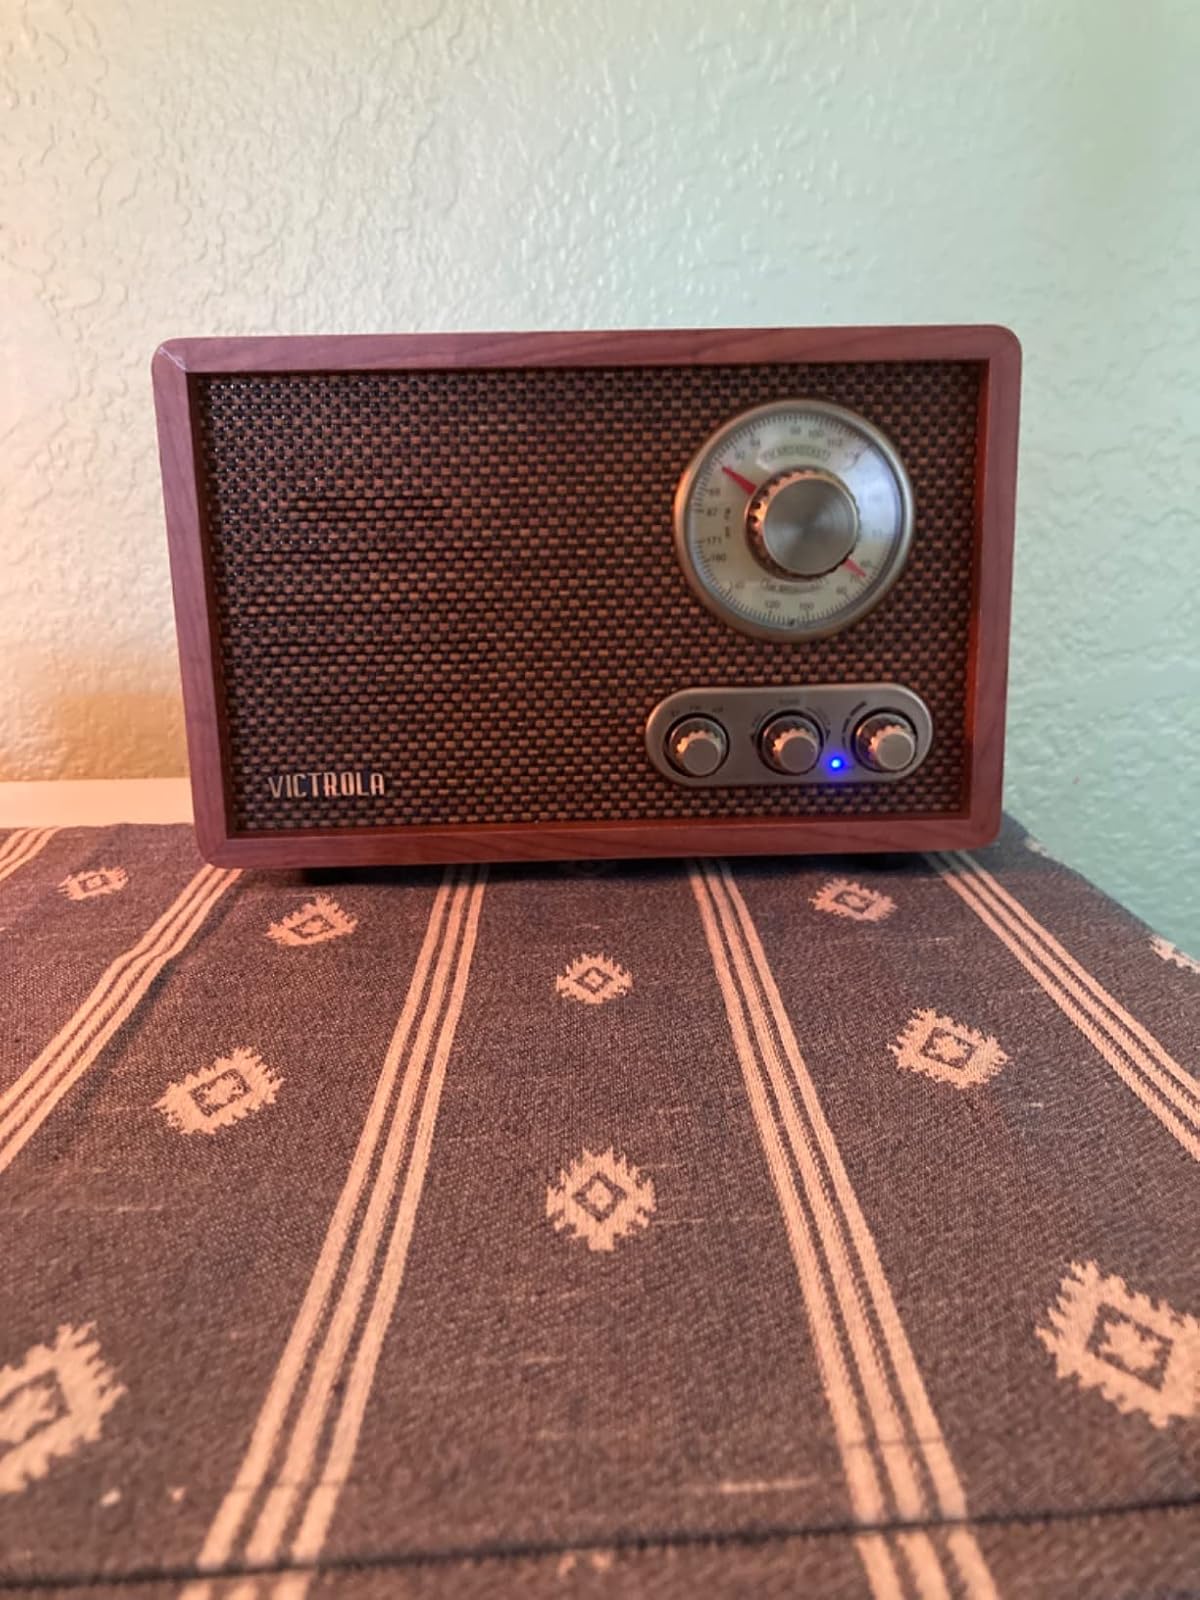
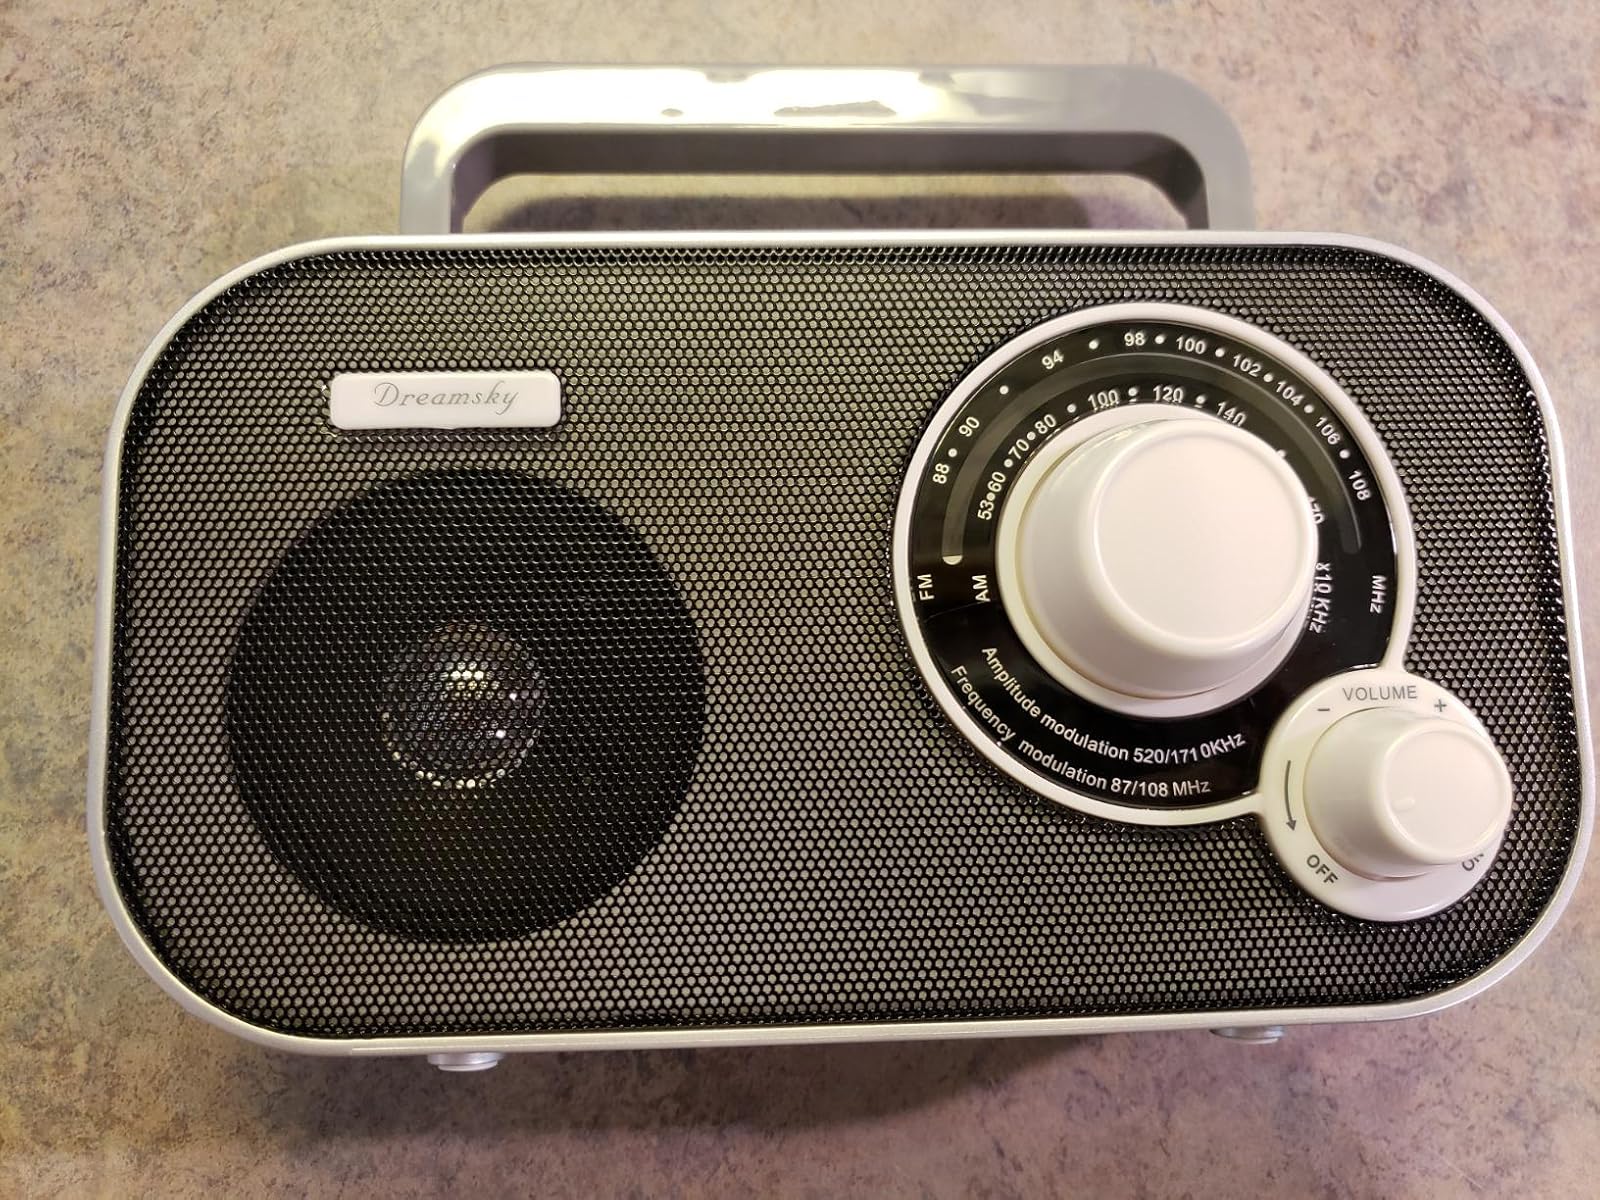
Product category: radio
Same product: no